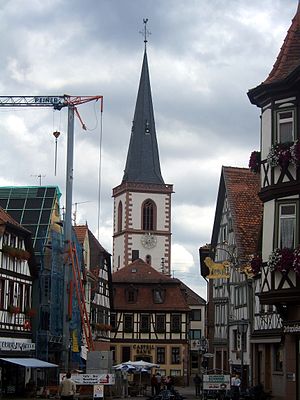
Lohr am Main
Hovedgaden i Lohr
Lohr am Main er en kommune i Landkreis Main-Spessart i regierungsbezirk Unterfranken i den tyske delstat Bayern. Den ligger ved floden Main i mittelgebirgeområdet Spessart omkring halvejs mellem Würzburg og Aschaffenburg. Lohr er centrum for og administrationsby for, men ikke medlem af Verwaltungsgemeinschaft Lohr am Main.